Mark Hoffman

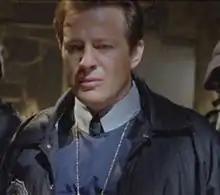
Costas Mandylor as Mark Hoffman in "Saw IV" (2007)

Detective Lieutenant Mark Hoffman is a fictional character and the secondary antagonist of the "Saw" franchise. He is portrayed by Australian actor Costas Mandylor. While the character was first shown briefly as a police officer in "Saw III", later films in the series have expanded his role and revealed him to be an apprentice, and subsequently the successor of the Jigsaw Killer, as the new Jigsaw. The character serves as the secondary antagonist in "Saw IV", and the main antagonist in "Saw V", "VI" and "3D". He also has a brief vocal cameo and physically appears in the mid-credits scene of "Saw X", setting up a new trap alongside Jigsaw.